Describe the emotion expressed in this image:  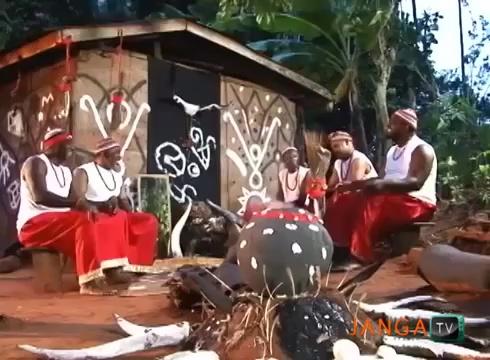
This person displays Fear, valence and arousal with low intensity.